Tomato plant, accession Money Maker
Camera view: horizontal (90 deg, fisheye); turntable rotation: 60 degrees
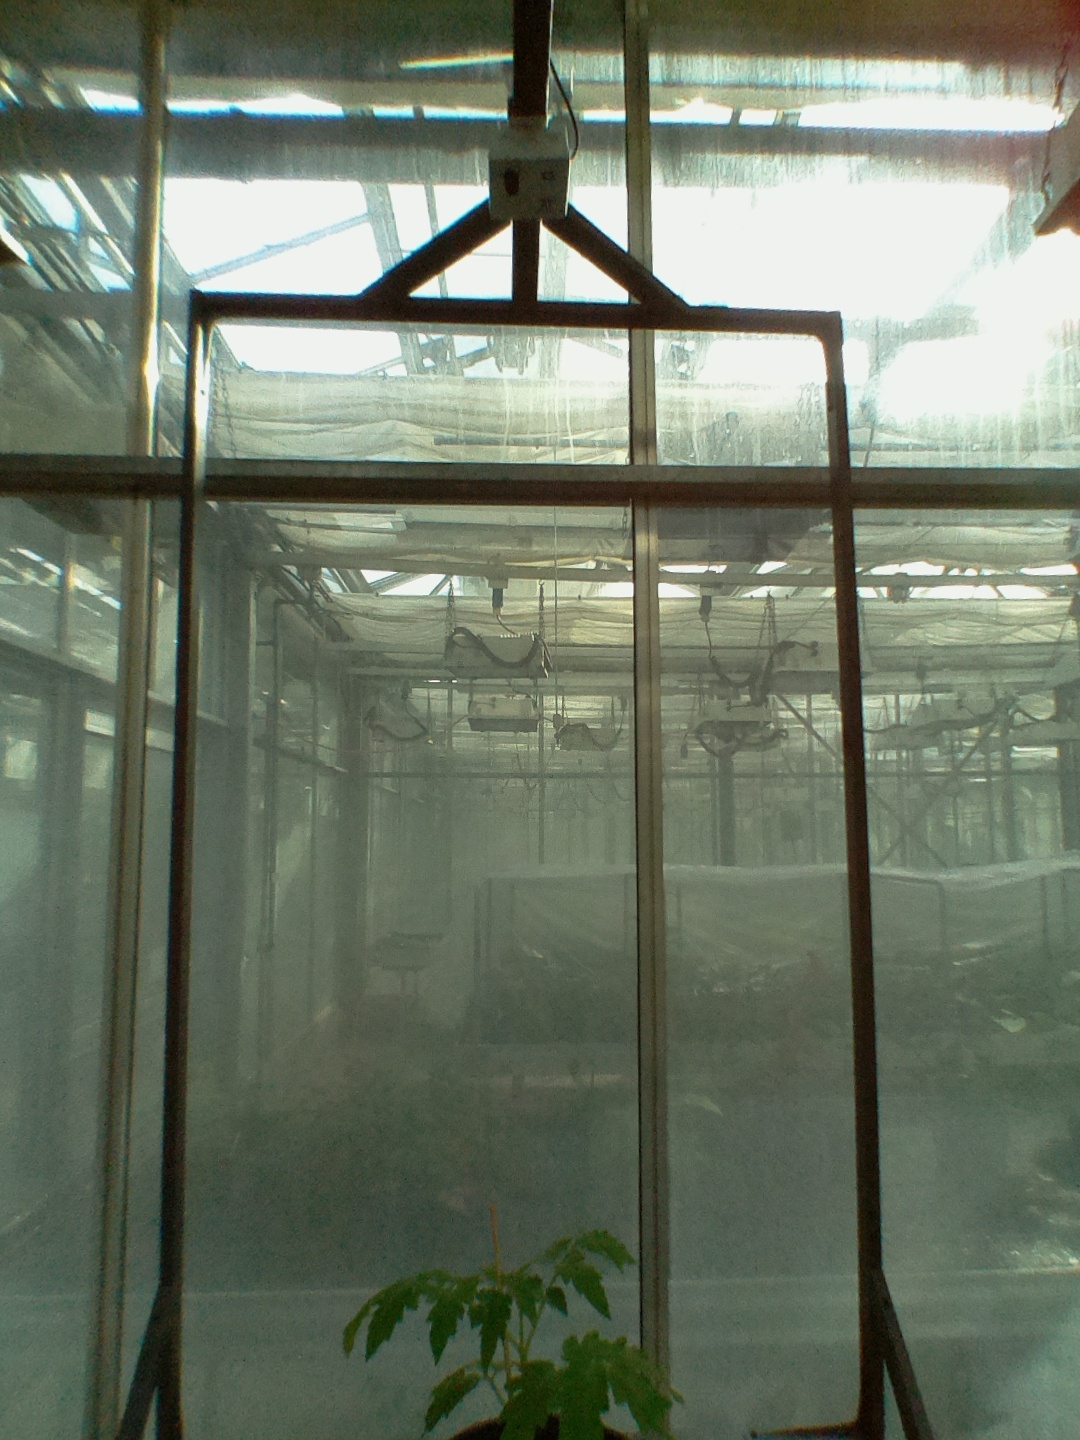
BBCH growth stage 13: 6 of true leaves visible